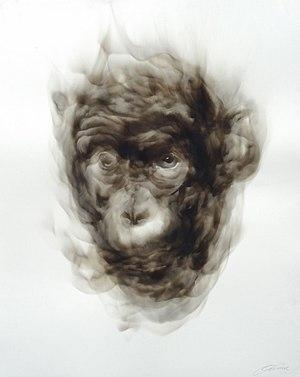
Diane Victor est une figure de la scène artistique contemporaine sud-africaine et internationale. Artiste plasticienne et graveuse, Diane Victor est connue pour ses confrontations avec des sujets difficiles, parfois tabous et ses observations satiriques et sociales sur la politique sud-africaine contemporaine en considérant les questions de corruption, de violence et de distribution inégale du pouvoir.